Gene Tierney

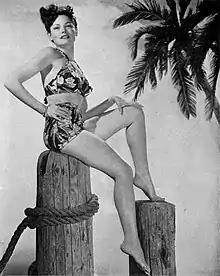
Pin-up photo in World War II magazine "Brief"

Tierney remained in Europe to play Kay Barlow in United Artists' "Personal Affair" (1953). While in Europe, she began a romance with Prince Aly Khan, but their marriage plans met with fierce opposition from his father Aga Khan III. Early in 1953, Tierney returned to the U.S. to co-star in the film noir "Black Widow" (1954) as Iris Denver, with Ginger Rogers and Van Heflin.